Bathurst Showground

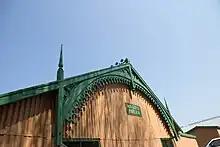
Detail of the decorative northern gable of The Don Leitch Pavilion.

The building was first used as a pig pavilion, it quickly earned the nickname of "The Palace". This was presumably because of the distinctive decorative treatment of the curved gable ends and the roof ridge.